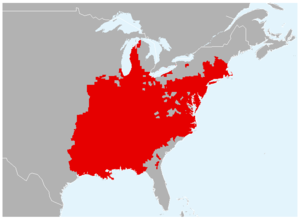
Anaxyrus fowleri est une espèce d'amphibiens de la famille des Bufonidae.